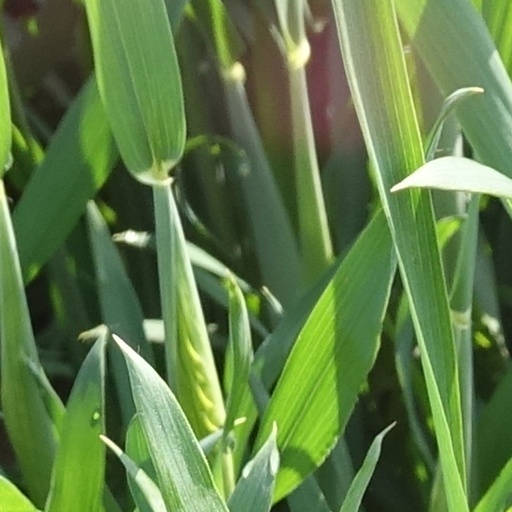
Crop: wheat